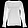
Label: Shirt